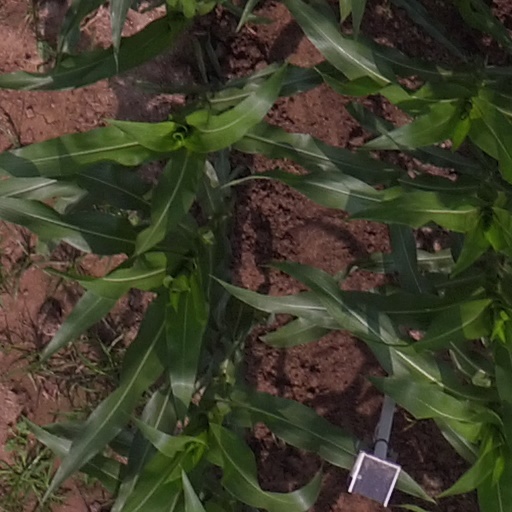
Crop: maize; corn